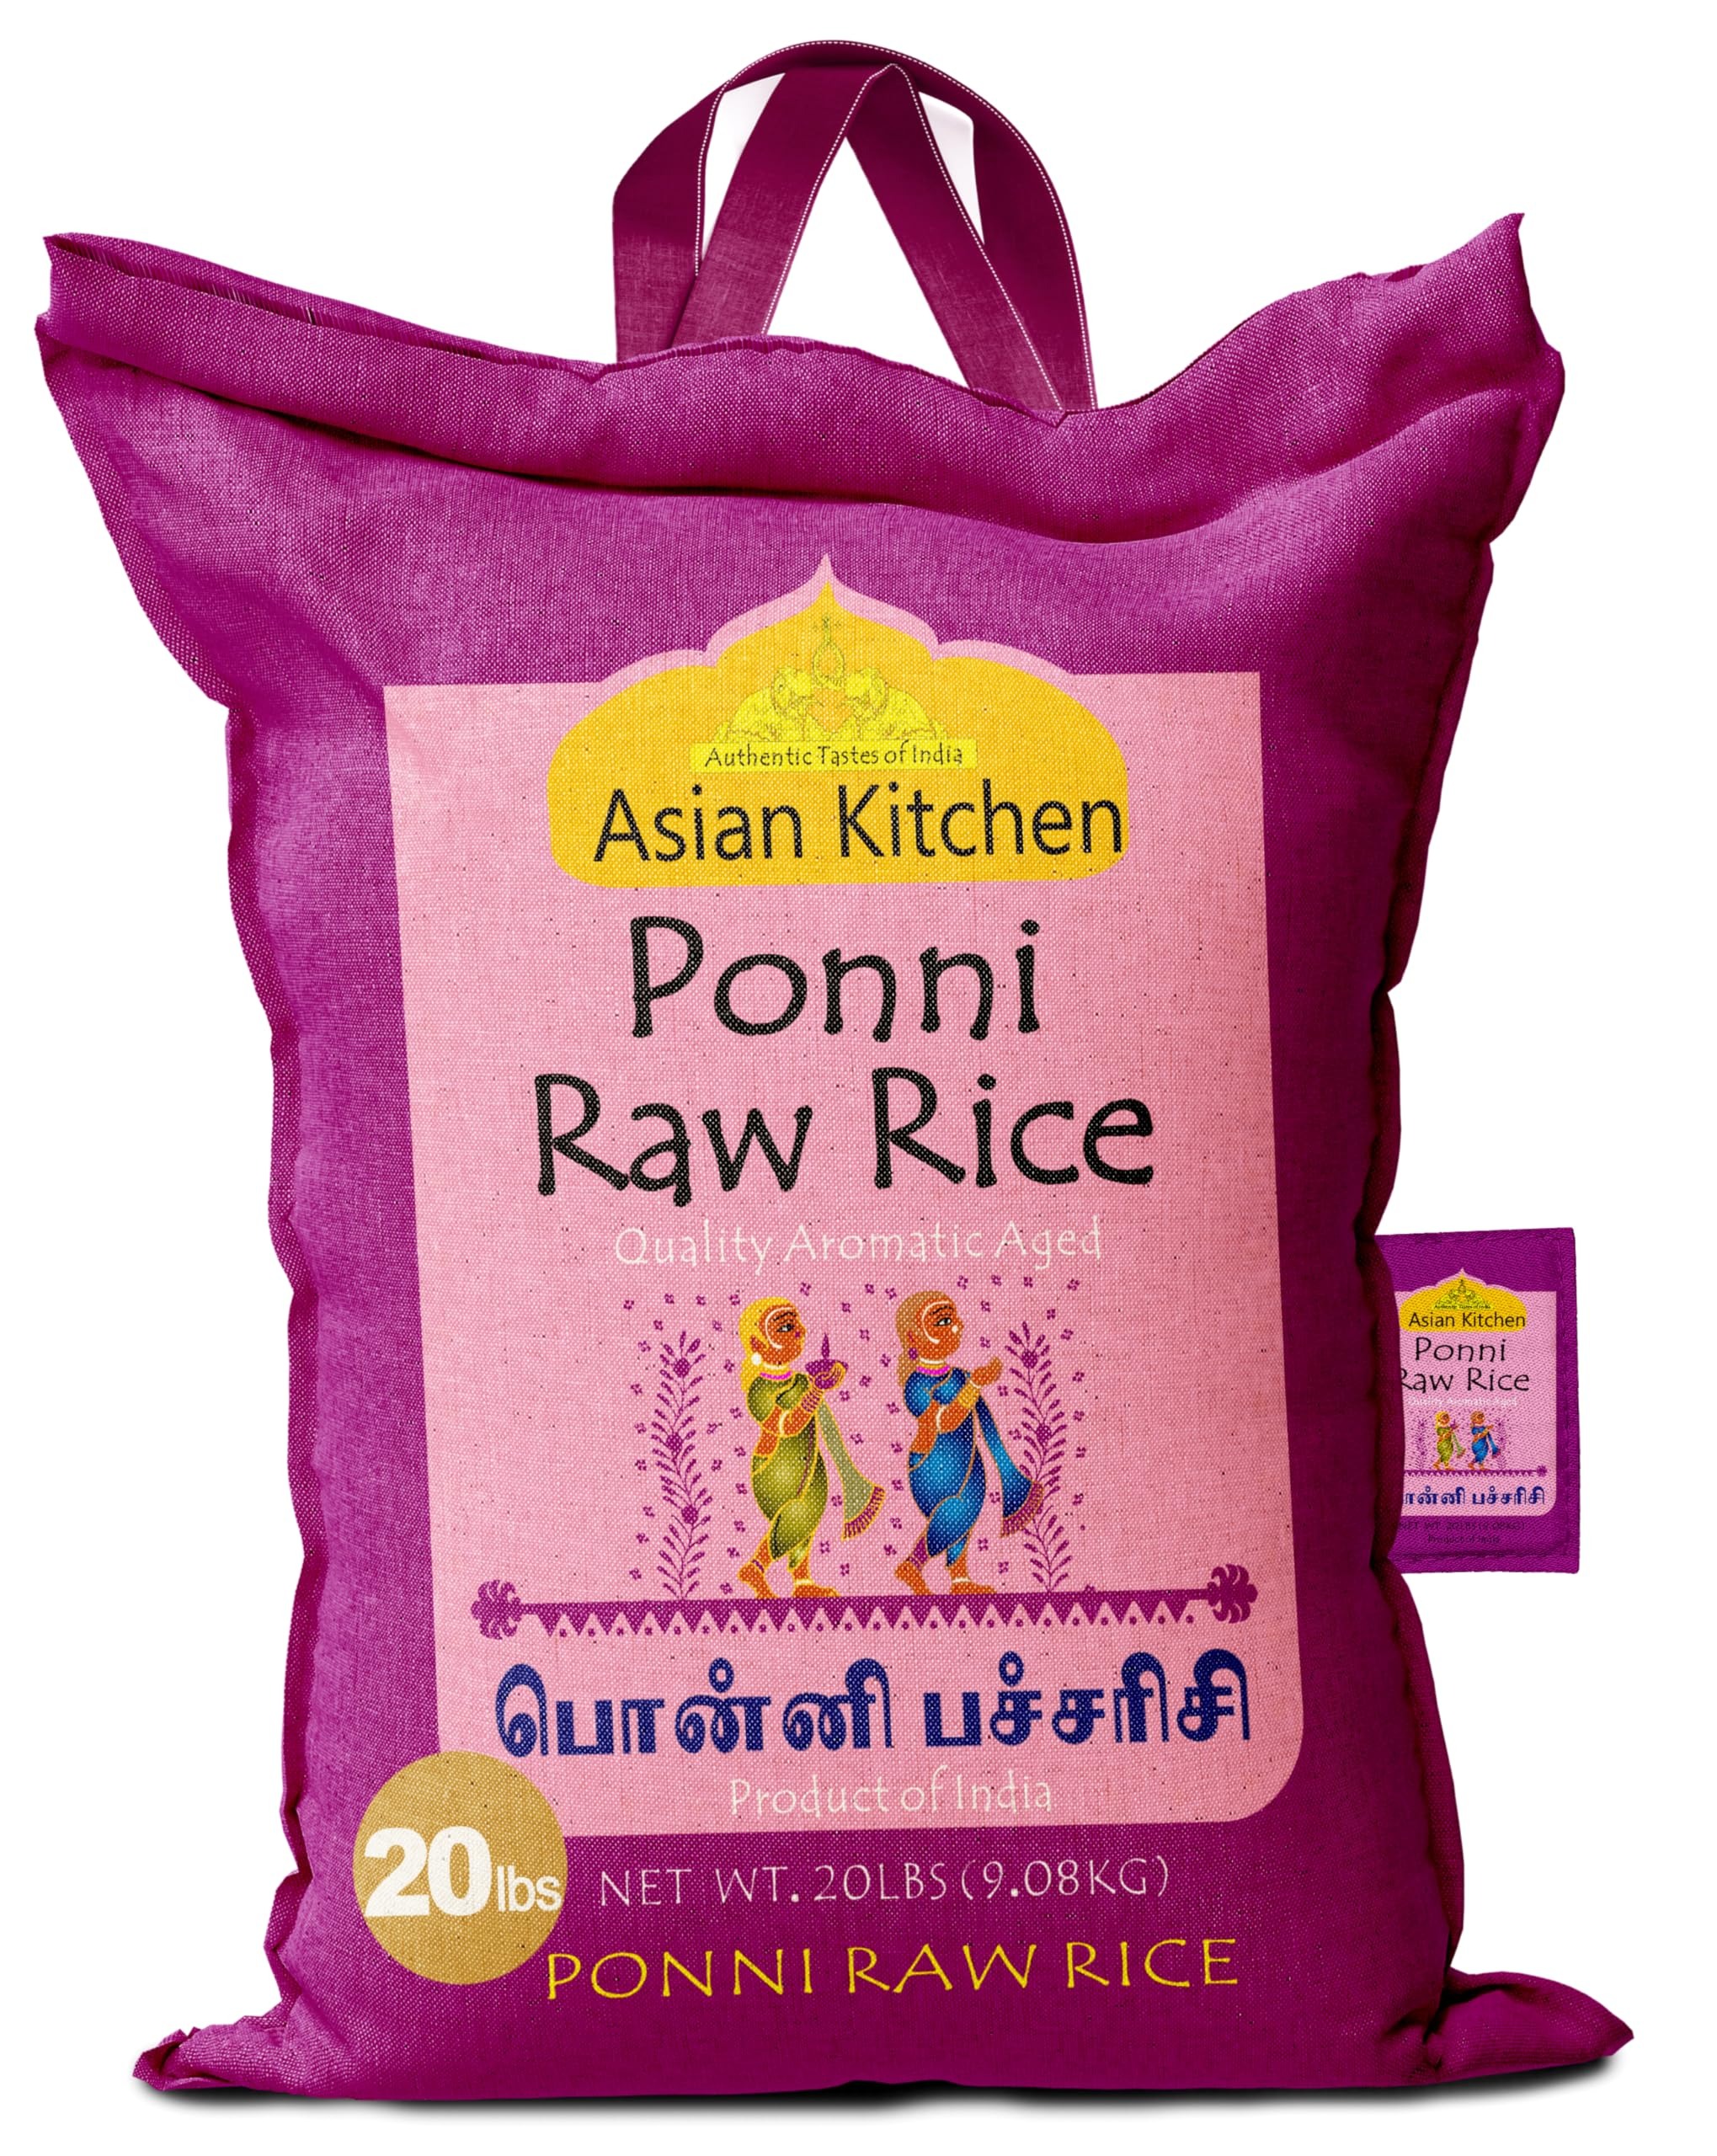
Item Name: Asian Kitchen Ponni Raw Rice 20-Pound Bag, 20lbs (9.08kg) Short Grain Rice ~ All Natural | Gluten Friendly | Vegan | Indian Origin | Export Quality
Bullet Point 1: You'll LOVE our Ponni Raw Rice by Asian Kitchen--Here's Why: 100% Natural, No preservatives & Great Health Benefits
Bullet Point 2: 🍚100% Natural, Gluten Friendly Indian Origin, Export Quality & Great Taste!
Bullet Point 3: 🍚Rani is a USA based company selling quality foods for over 40 years, buy with confidence!
Bullet Point 4: 🍚Healthy Medium-short Grain rice made especially for Customer Satisfaction!
Bullet Point 5: 🍚Net Wt. 20lbs (9.08kg) Authentic Indian Product, Packed in Eco-friendly cloth Reusable bags
Product Description: Ponni rice is a type of medium-short grained rice used for everyday cooking as it goes well with curry's. It has an excellent source of protein and high in the nutrients. Rani Ponni Rice can be bought in Raw or Boiled for customer satisfaction!
Value: 320.0
Unit: Ounce

Price: 45.99